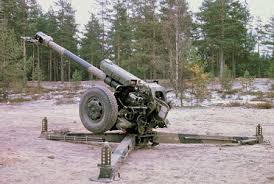
Label: Self Propelled Artillery